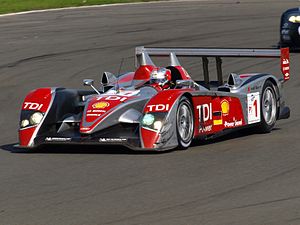
Audi R10
Audi R10
Audi R10 er en dieseldrevet sports-prototype, produceret af Audi. der første gang blev vist frem i Paris ved Eiffeltårnet 14. December 2005. Den gjorde sig dog senere bemærket ved at være den første dieseldrevne bil til at vinde Le Mans og vinde alle race i en sæson i LM P1 klassen ved the American Le Mans Series.